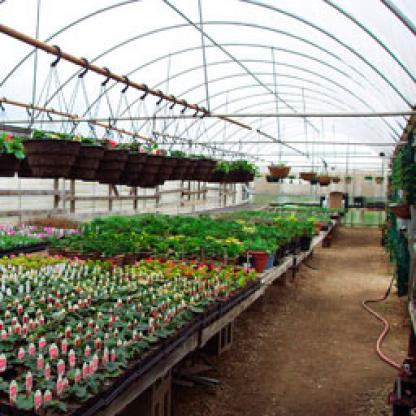
Scene: Indoor